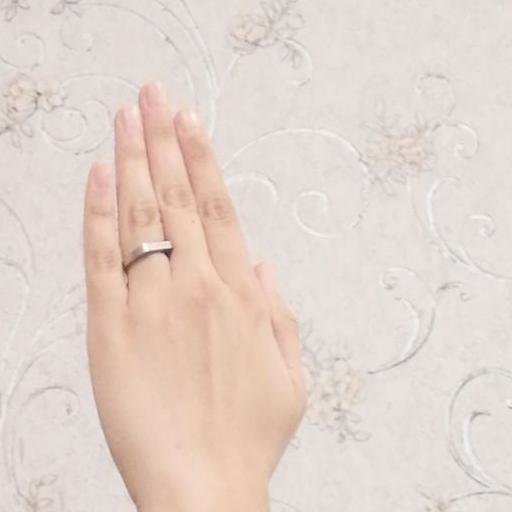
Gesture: stop_inverted